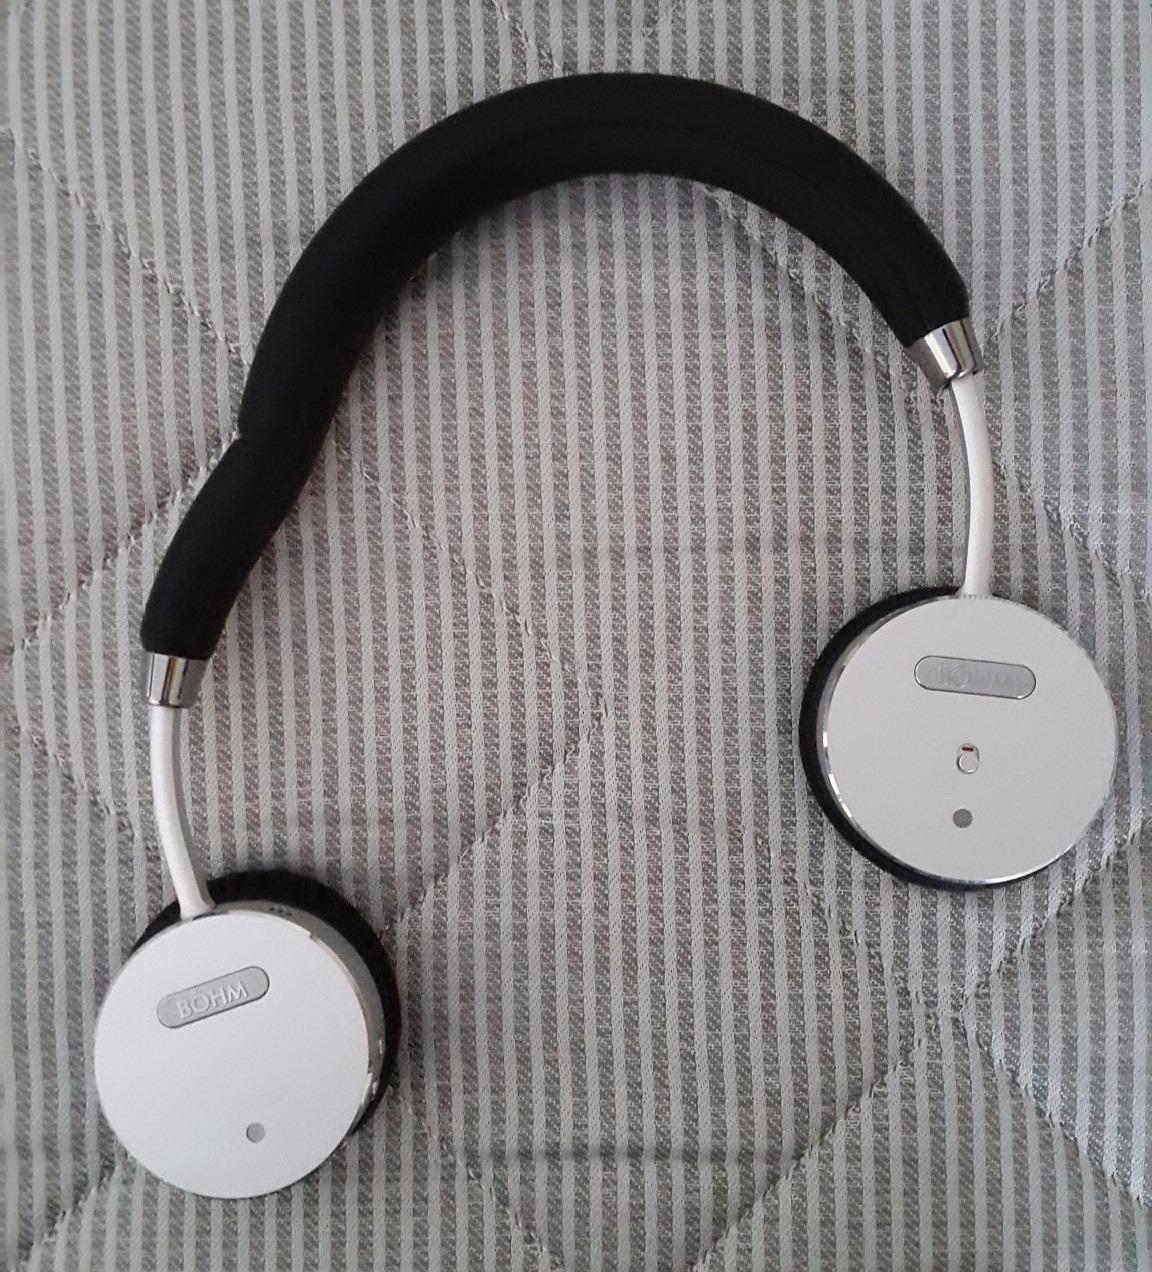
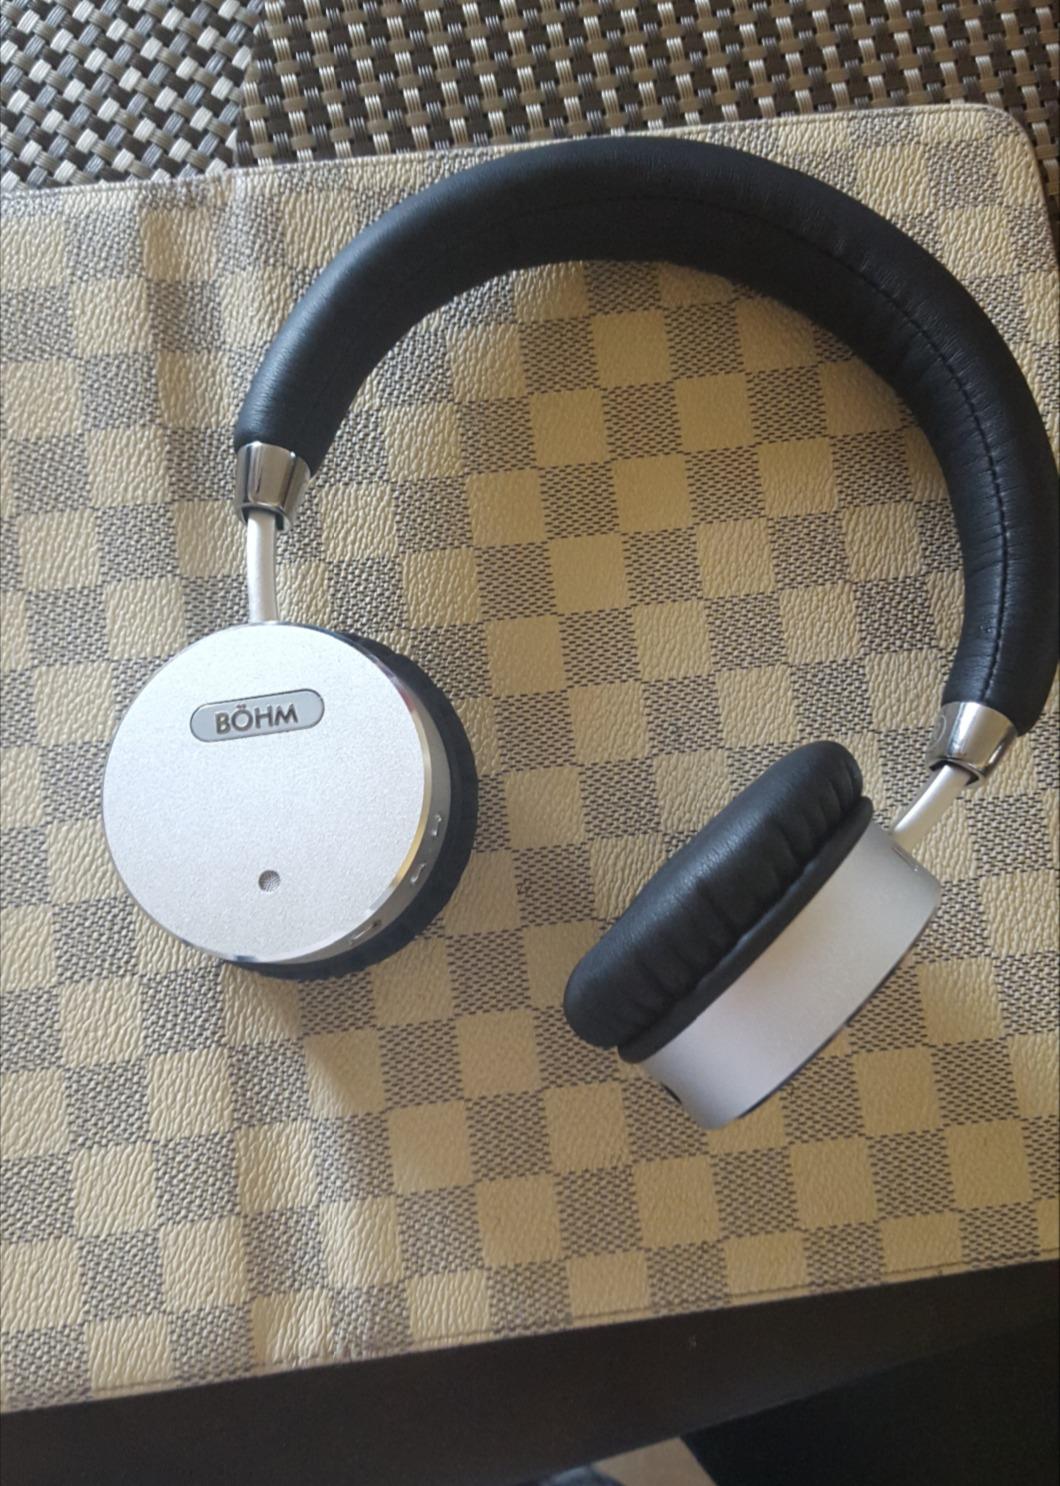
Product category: headphones
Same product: yes